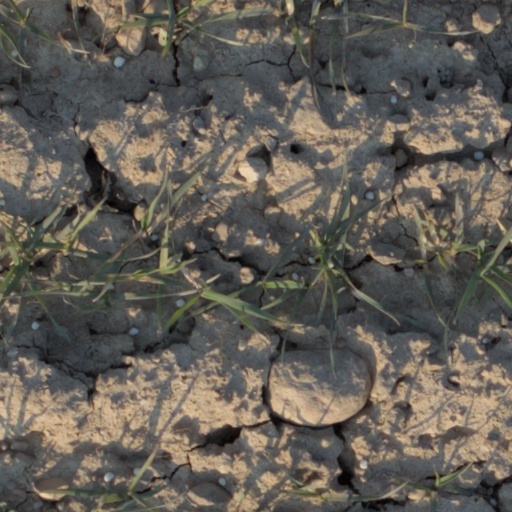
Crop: wheat